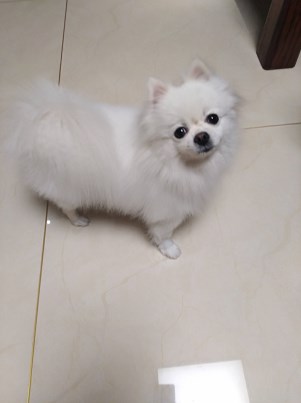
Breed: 1936-n000005-Pomeranian